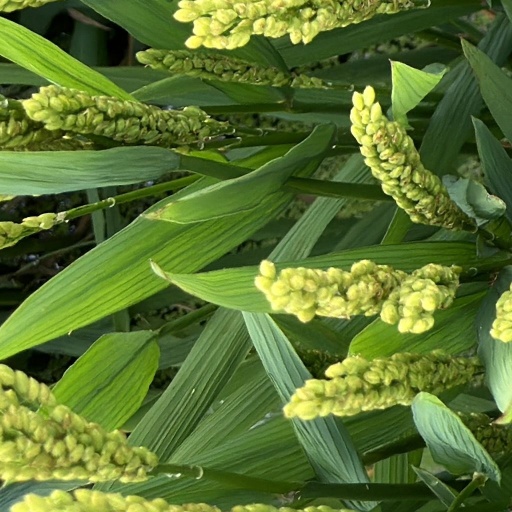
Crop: rice